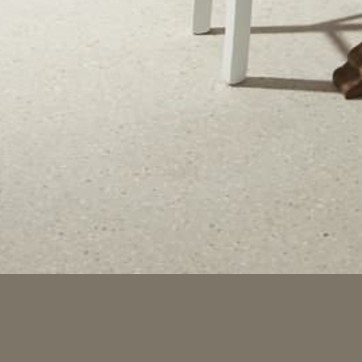
Material: carpet